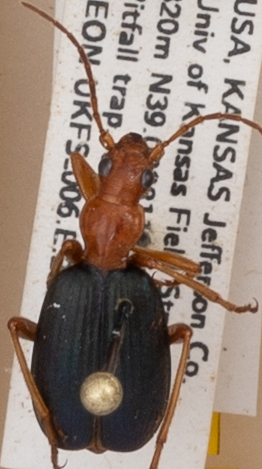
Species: Brachinus alternans
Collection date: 2018-08-08
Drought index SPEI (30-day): -1.01
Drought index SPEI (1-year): -0.9
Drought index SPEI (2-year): -0.46